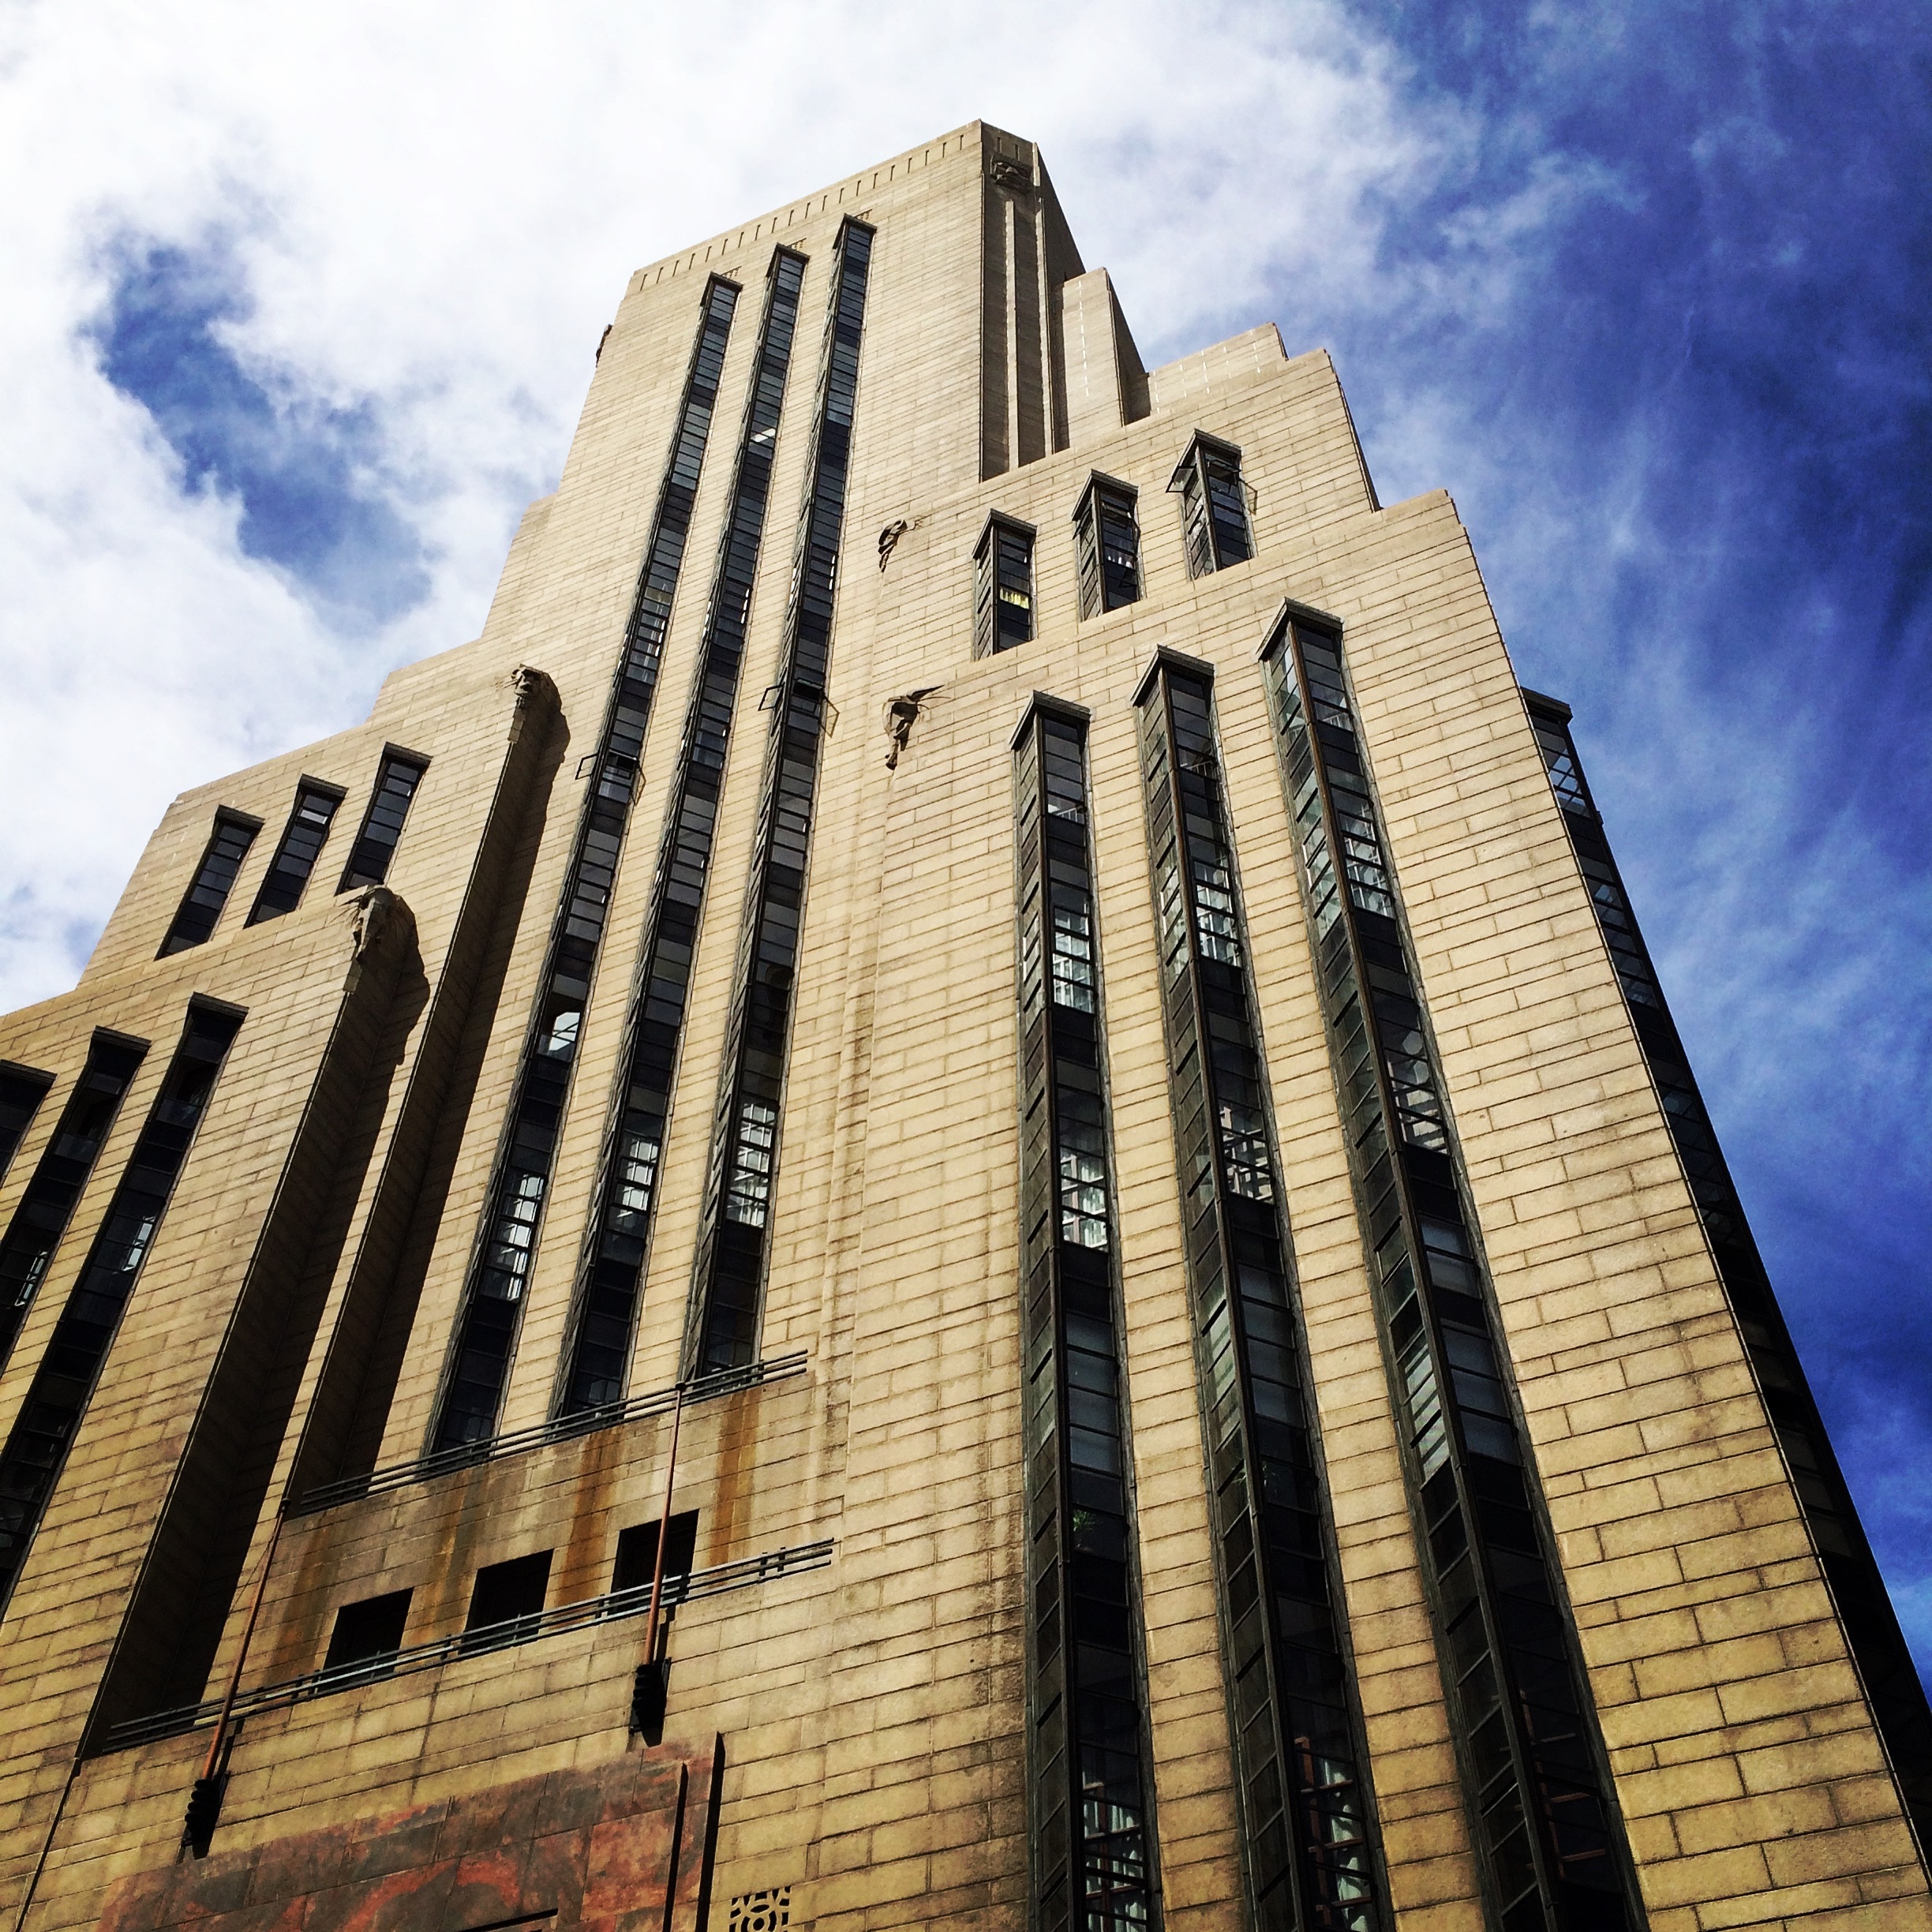
architecture, building, city, skyscraper, cityscape, downtown, tower, landmark, facade, cathedral, tower block, shape, metropolis, cape town, urban area